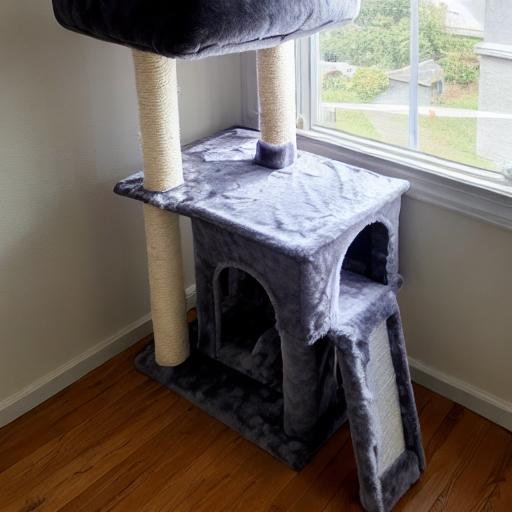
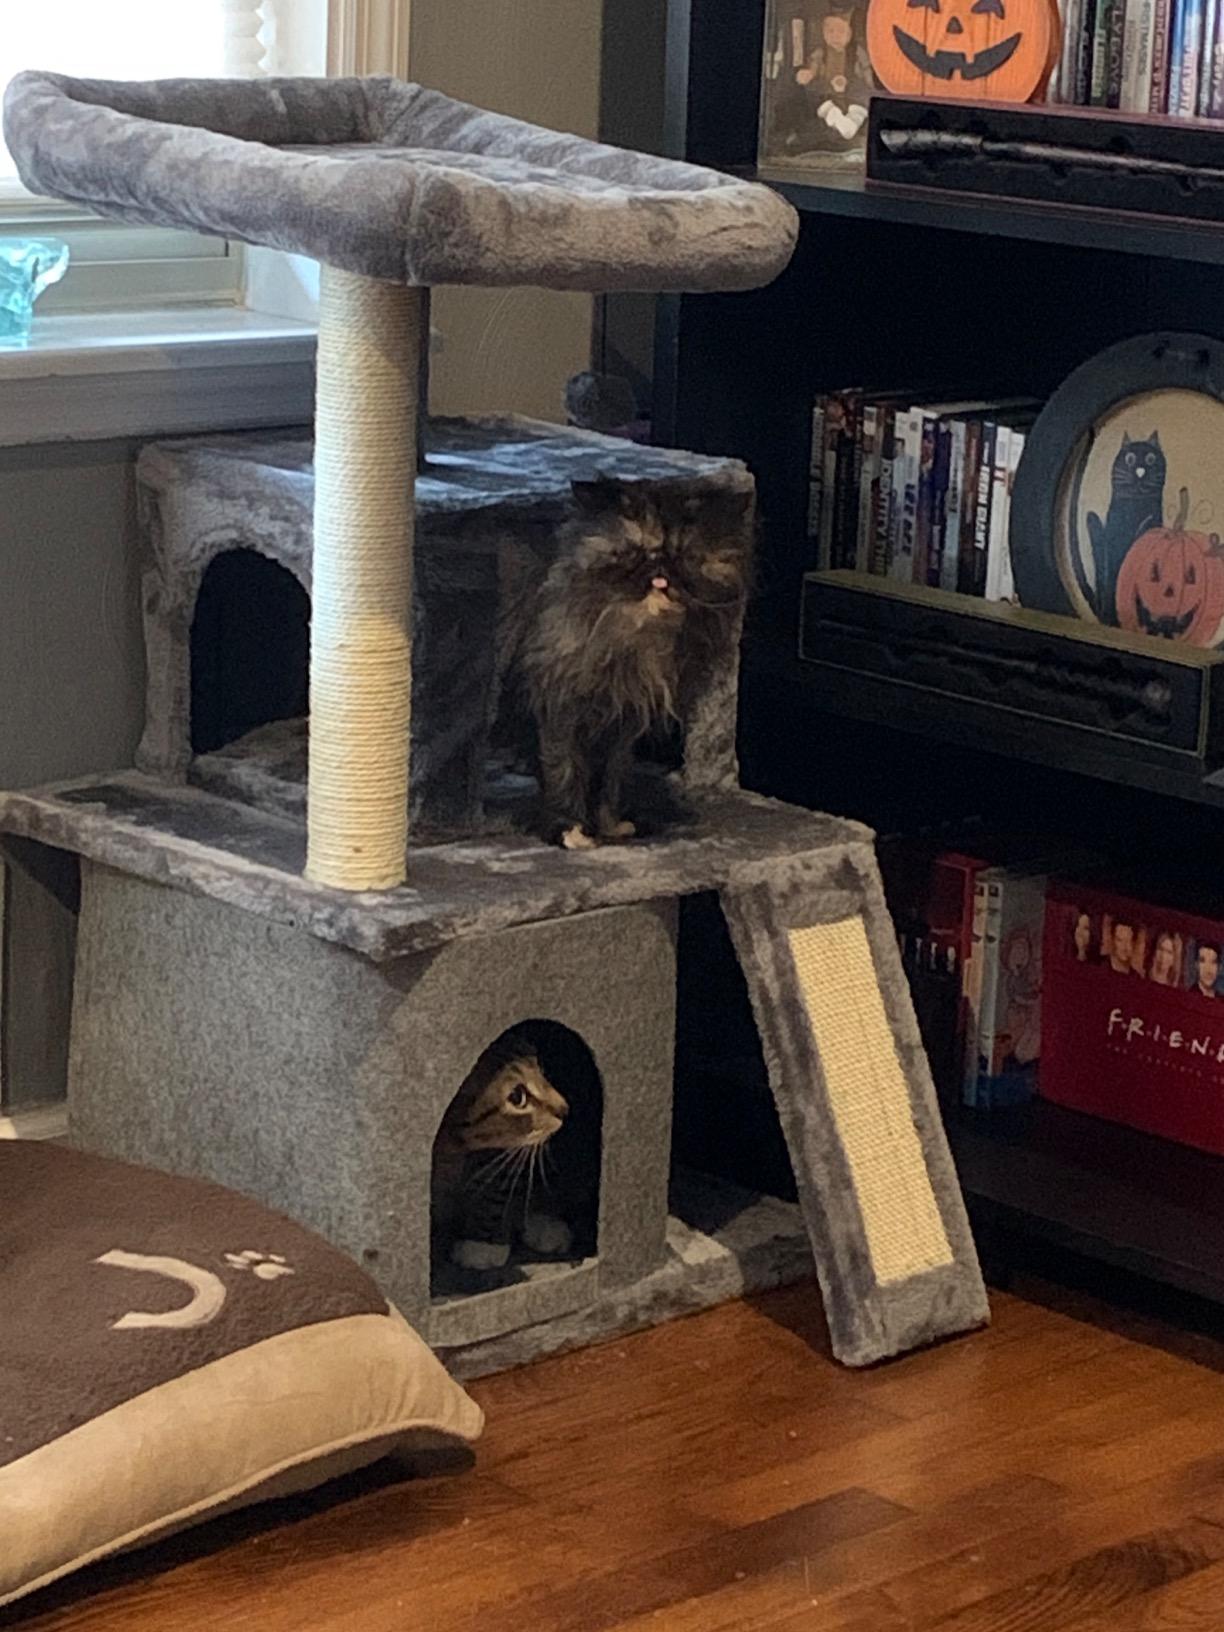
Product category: items_cat tree
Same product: no